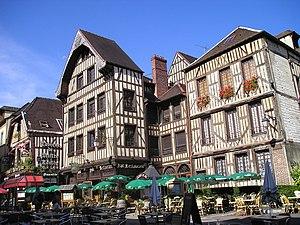
Troyes, vielle ville
Le Grand Est est une région administrative française résultant de la fusion des anciennes régions Alsace, Champagne-Ardenne et Lorraine. Elle compte 5 559 051 habitants en 2015 et réunit, sur 57 441 km², des territoires de l'Europe rhénane à l'est et des territoires du bassin parisien à l'ouest, séparés par la diagonale du vide.
Le lac d'Orient ou lac-réservoir Seine est un lac du Nord-Est de la France, situé dans le département de l'Aube, en région Grand Est. Grâce à ses 23 km² de superficie et ses 205 hm³ de capacité normale, il est le troisième plus grand lac artificiel de France métropolitaine, après le lac du Der-Chantecoq et le lac de Serre-Ponçon et devant le lac de Sainte-Croix.